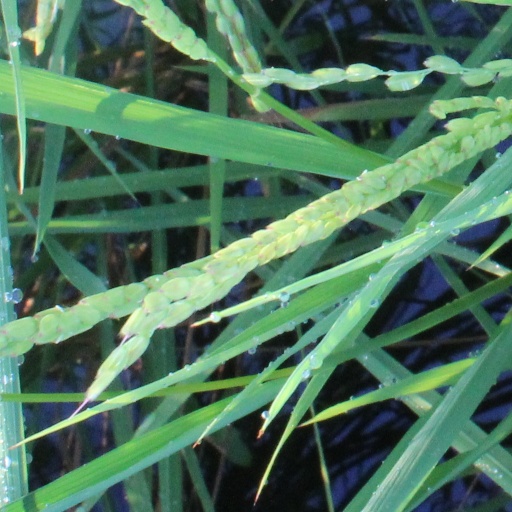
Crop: rice